Toyota iQ

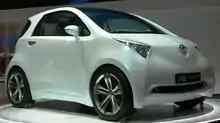
iQ Concept

The 1.0L engine is similar to the engine in Toyota Aygo. The iQ achieves by European standards. UK models include only petrol engines.